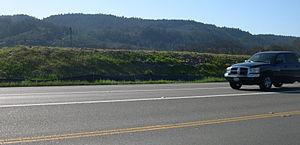
Un mur anti-bruit, appelé aussi écran anti-bruit ou écran acoustique, est une structure extérieure, solide, destinée à développer un effet d'isolation phonique. Il est habituellement construit le long d'infrastructures proches d'habitations et sources de nuisances sonores telles que ;